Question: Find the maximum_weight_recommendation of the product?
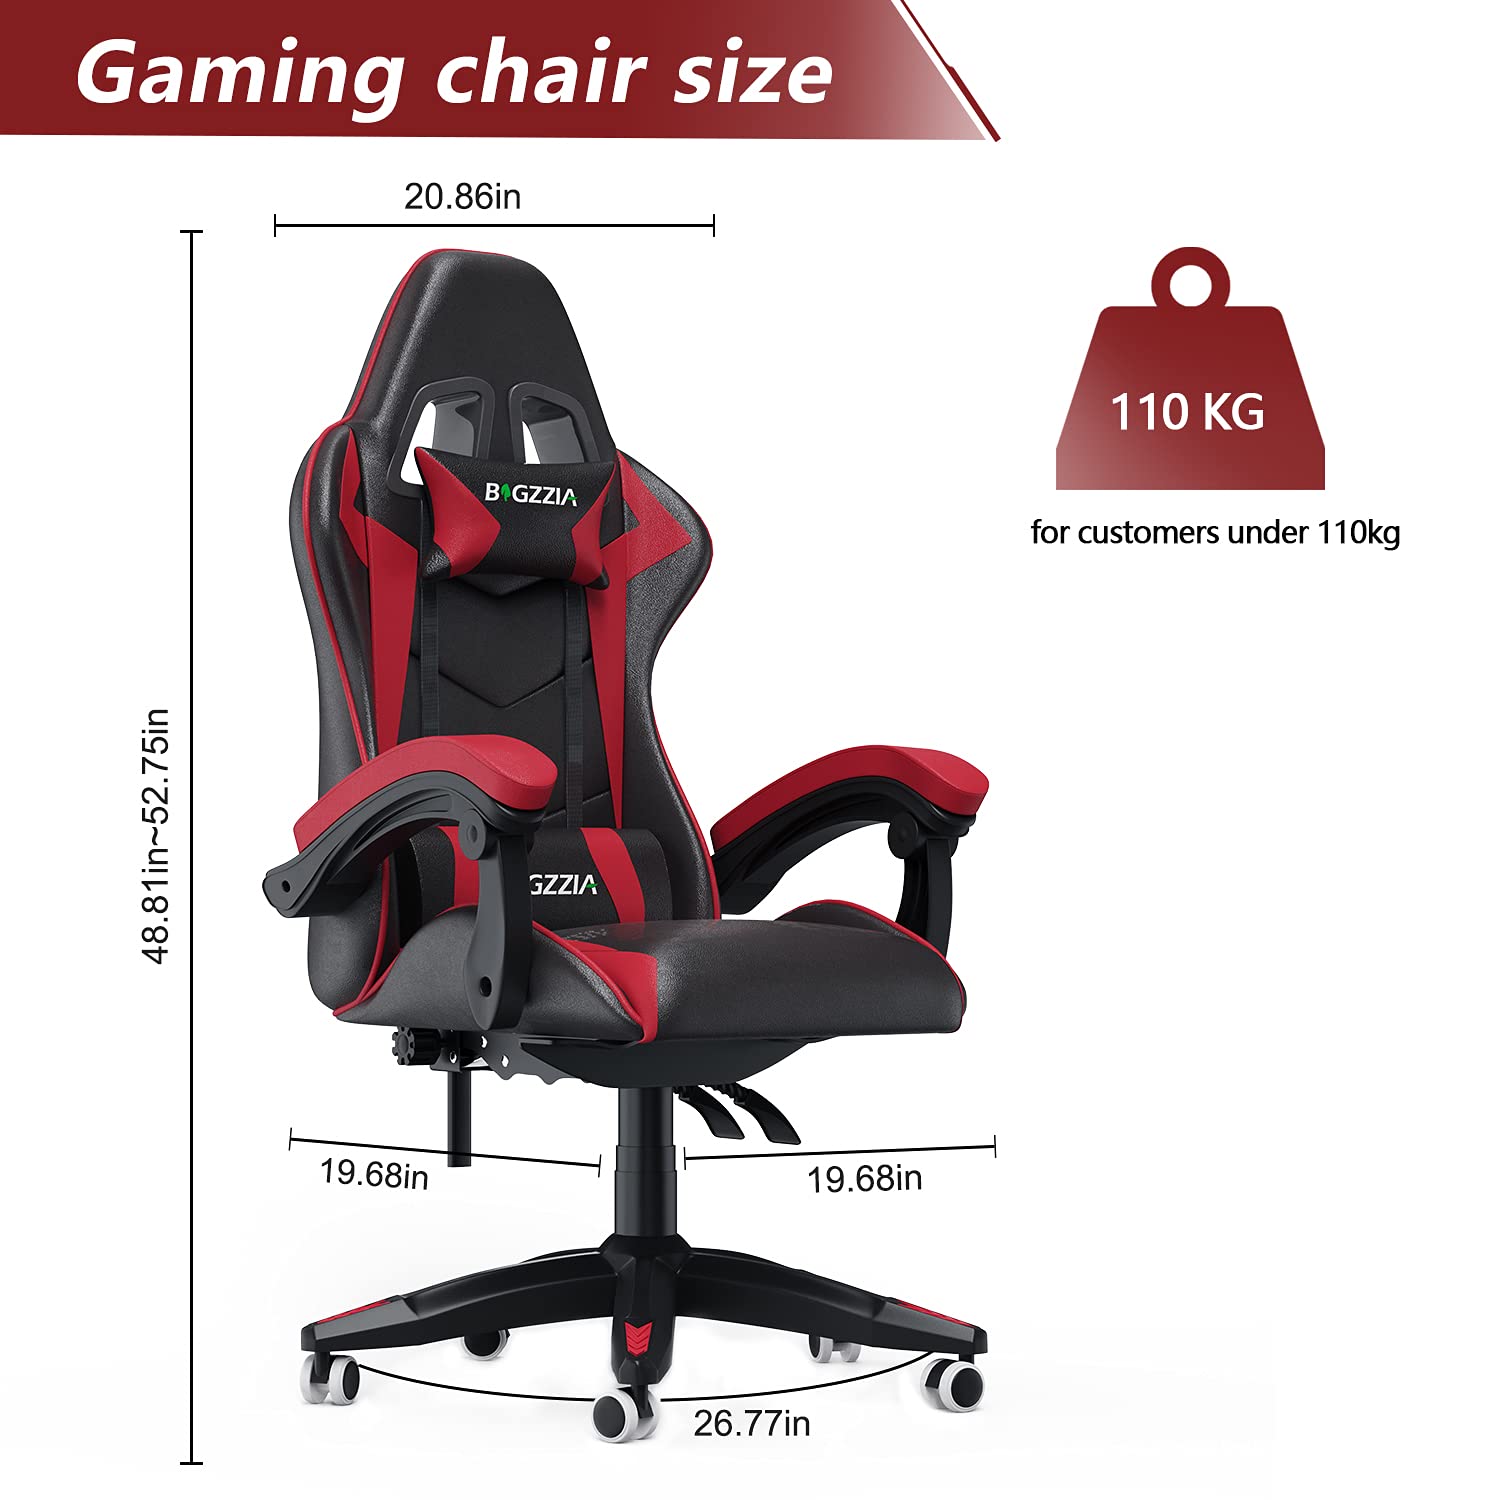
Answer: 110 kilogram